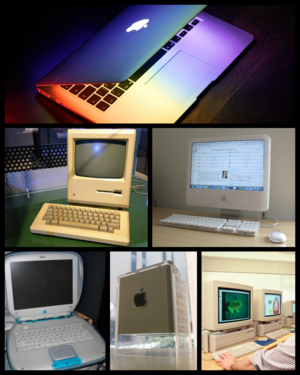
Apple Macintosh
Klokkevist fra toppen: MacBook Air (2015), iMac G5 20" (2004), Macintosh II (1987), Power Mac G4 Cube (2000), iBook G3 Blueberry (1999), Original Macintosh 128K (1984)
Macintosh er en type af computere designet og fremstillet af det amerikanske firma Apple Inc.